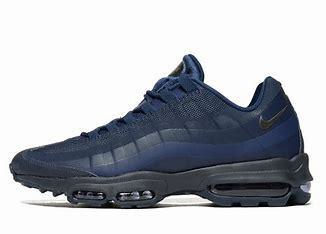
Brand: Nike
Model: Air Max 95